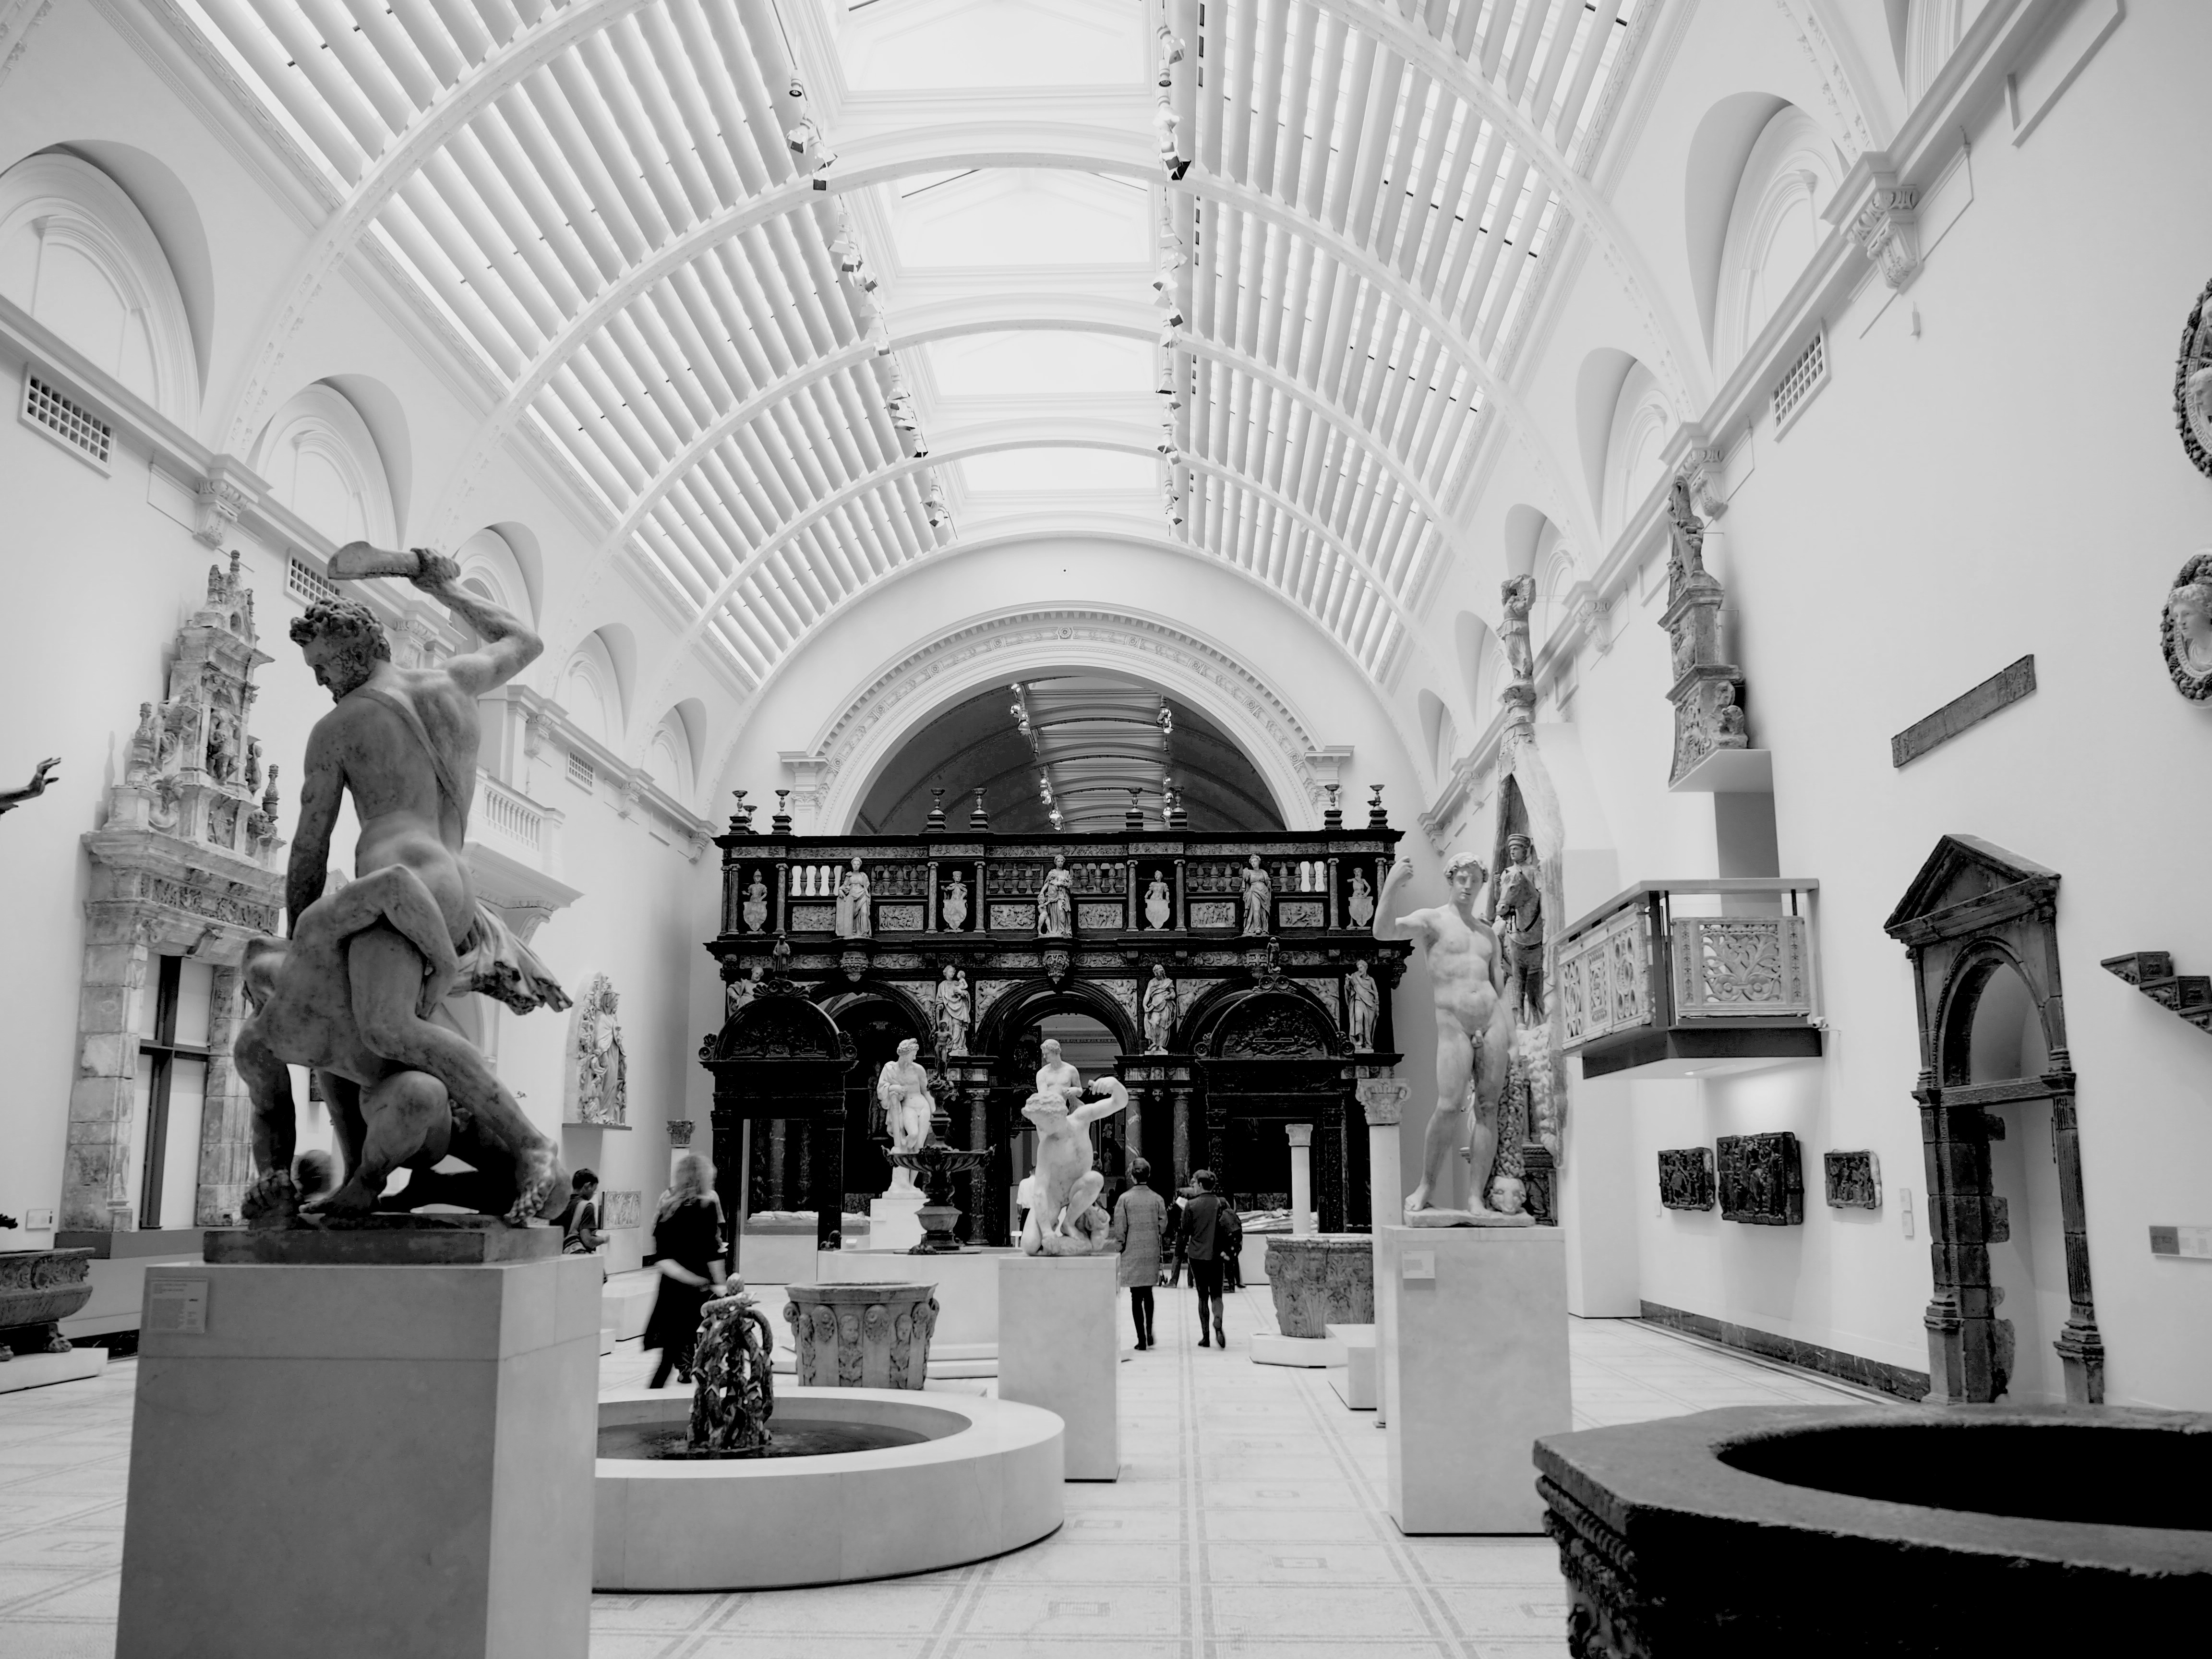
black and white, architecture, white, photography, museum, monochrome, art, photograph, history, tourist attraction, art gallery, monochrome photography